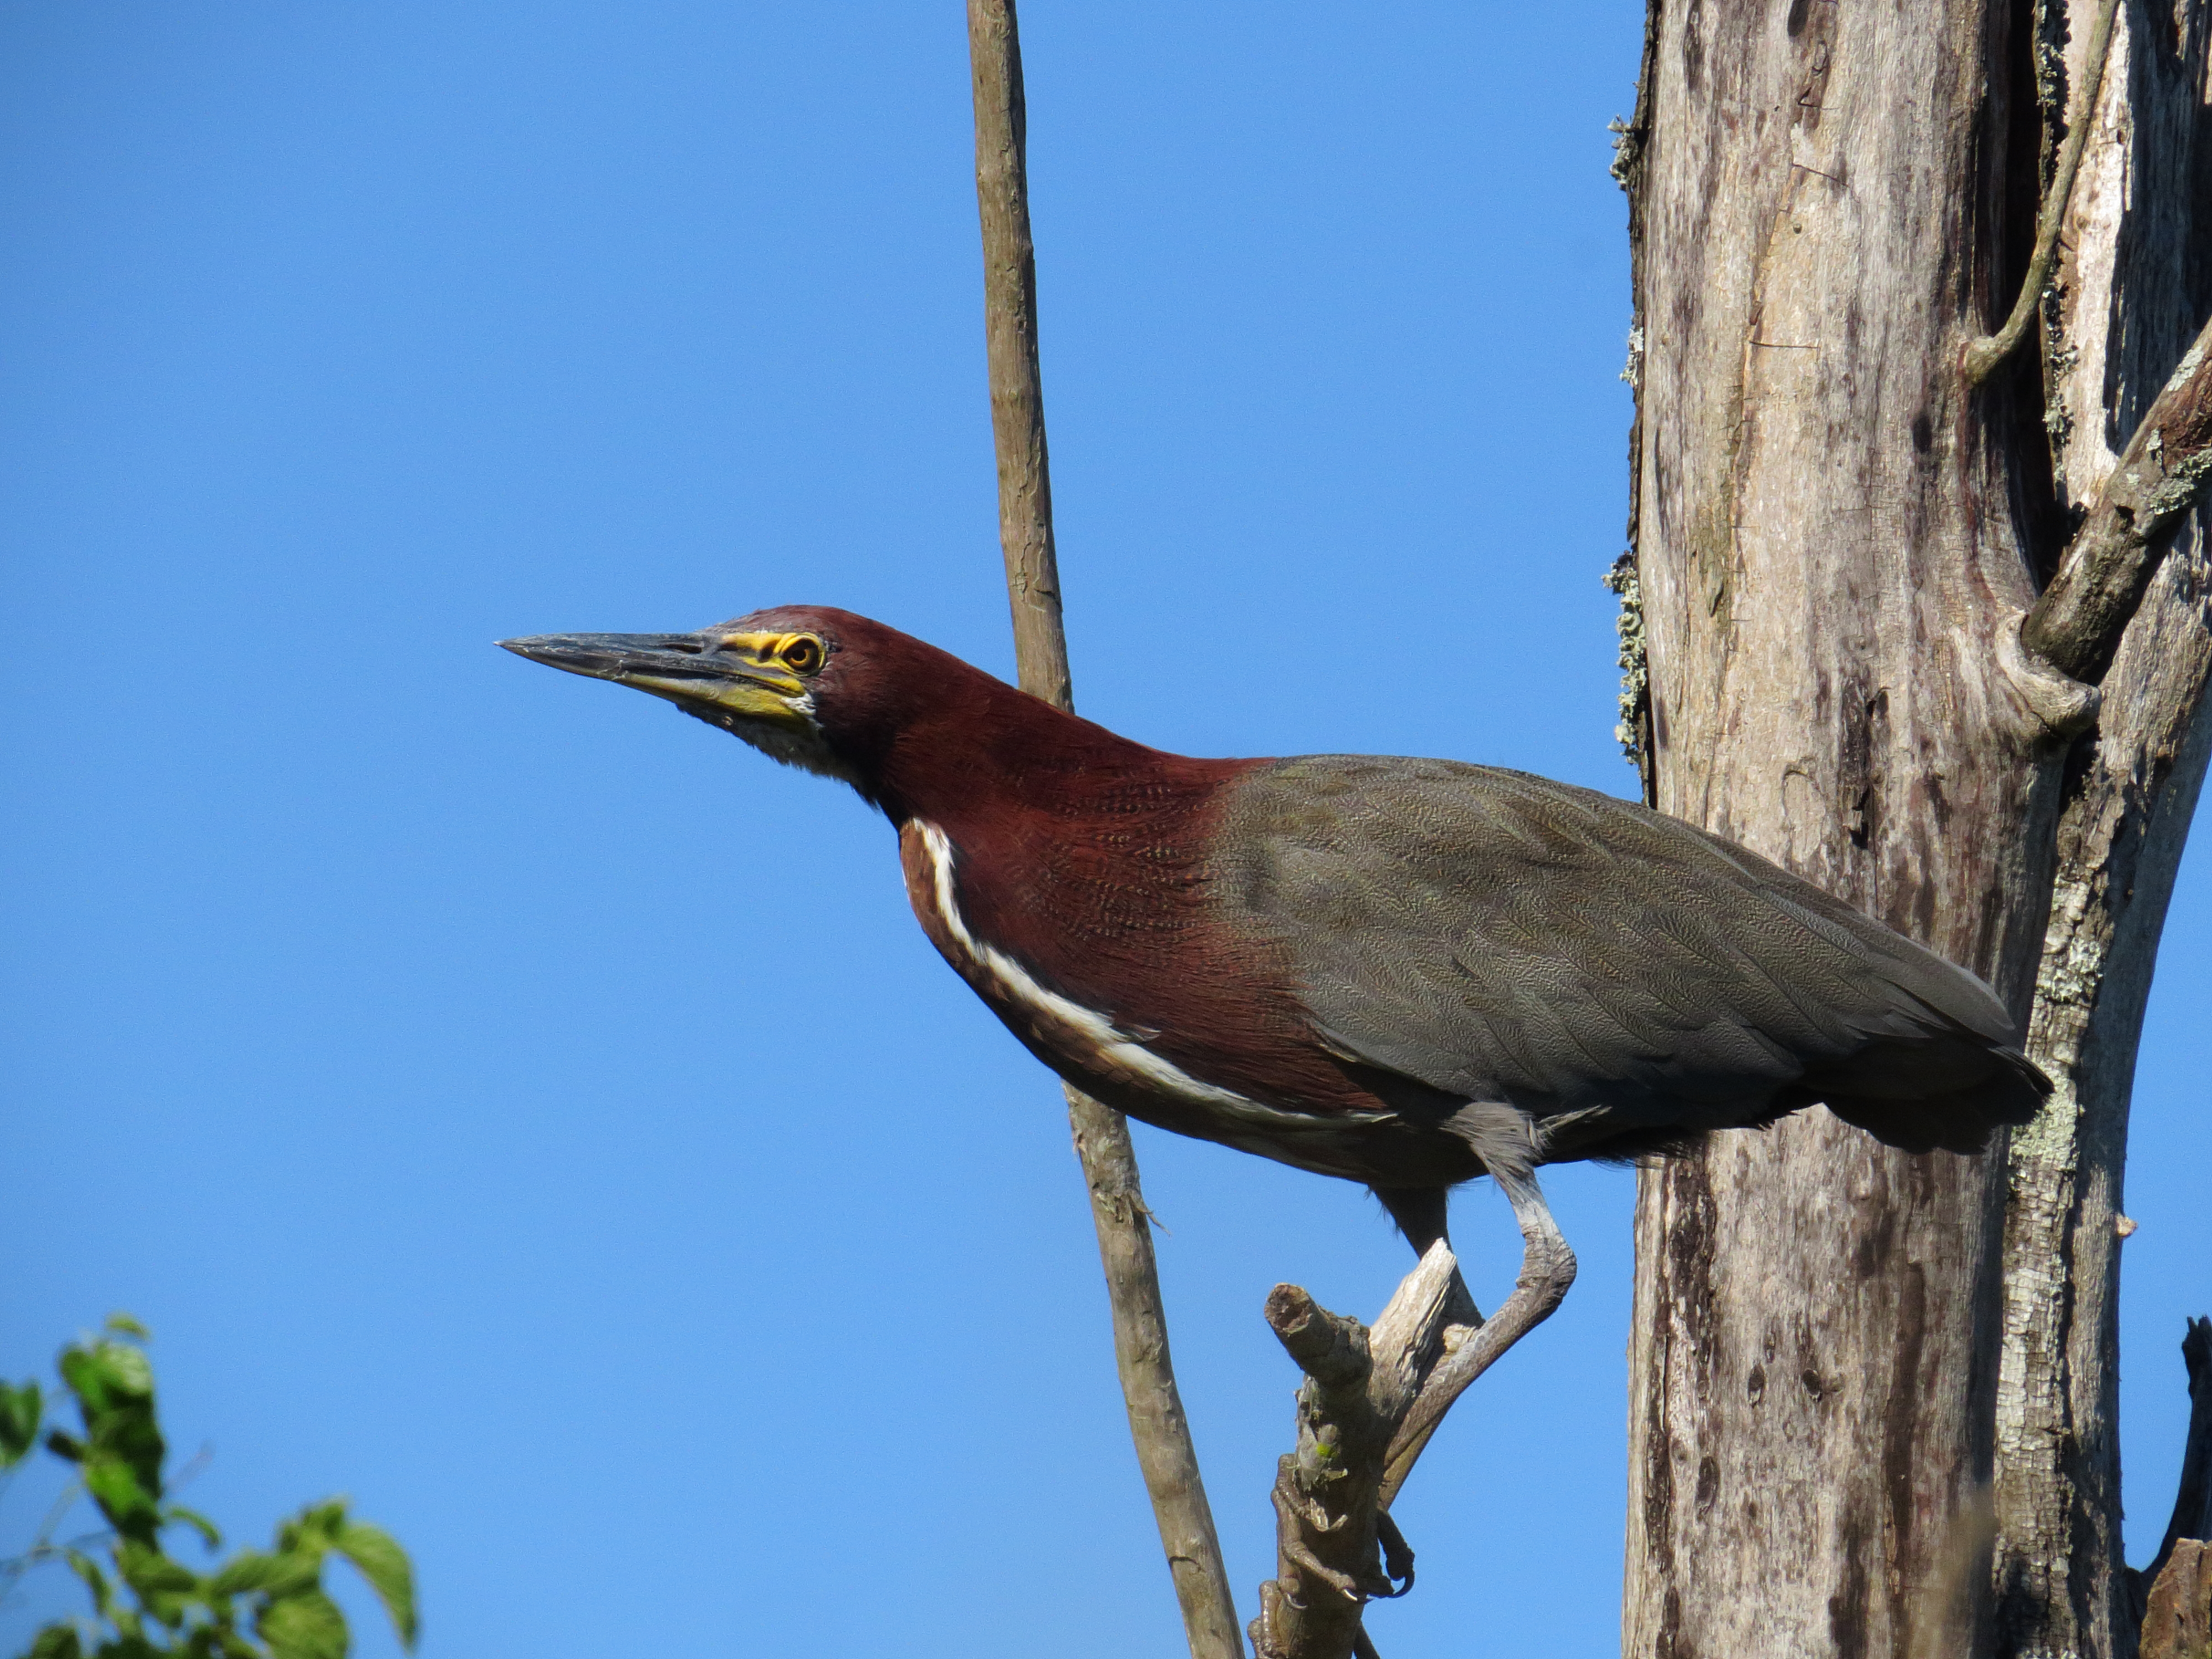
wildlife, bird, vertebrate, beak, green heron, Butorides